Philippine Basketball Association

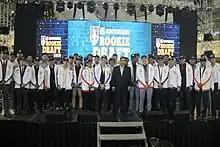
The 2018 iteration of the PBA Draft.

Eligibility to participate in the PBA is generally limited to natural born Filipino citizens born in the Philippines. There are player quotas for natural born Filipinos born outside the Philippines, while naturalized Filipinos and foreigners can only play in certain conferences. Coaching is restricted to Filipinos, although longtime foreigner residents and holders of certain visas have been granted exemptions.